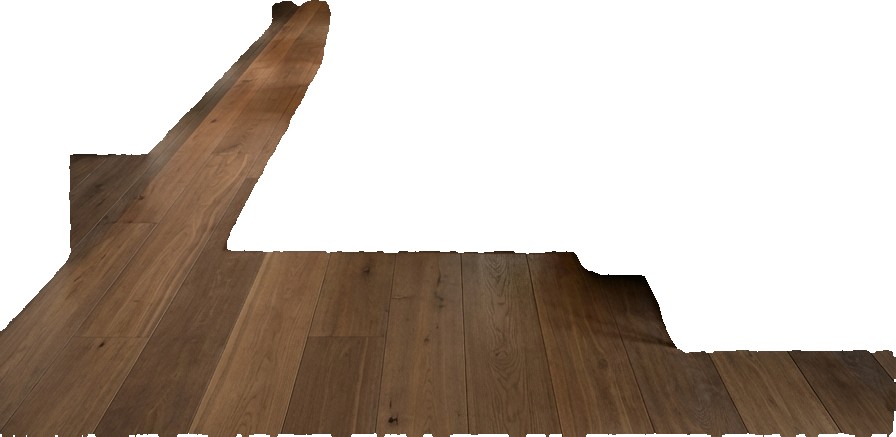
Surface category: floors